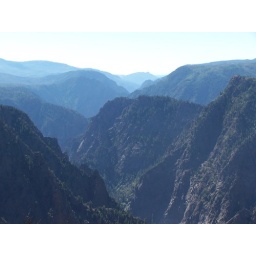
The black canyon in southern Colorado.